Alice Bungisngis and Her Wonder Walis

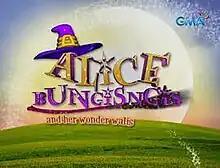
Title card

Alice Bungisngis and Her Wonder ( / international title: "Giggly Alice") is a 2012 Philippine television drama fantasy comedy series broadcast by GMA Network. Directed by Mark Reyes, it stars Bea Binene in the title role. It premiered on February 6, 2012 on the network's Telebabad line up. The series concluded on June 8, 2012 with a total of 88 episodes.